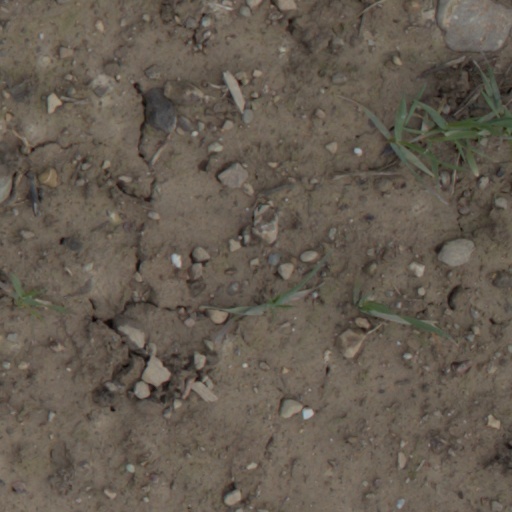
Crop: wheat